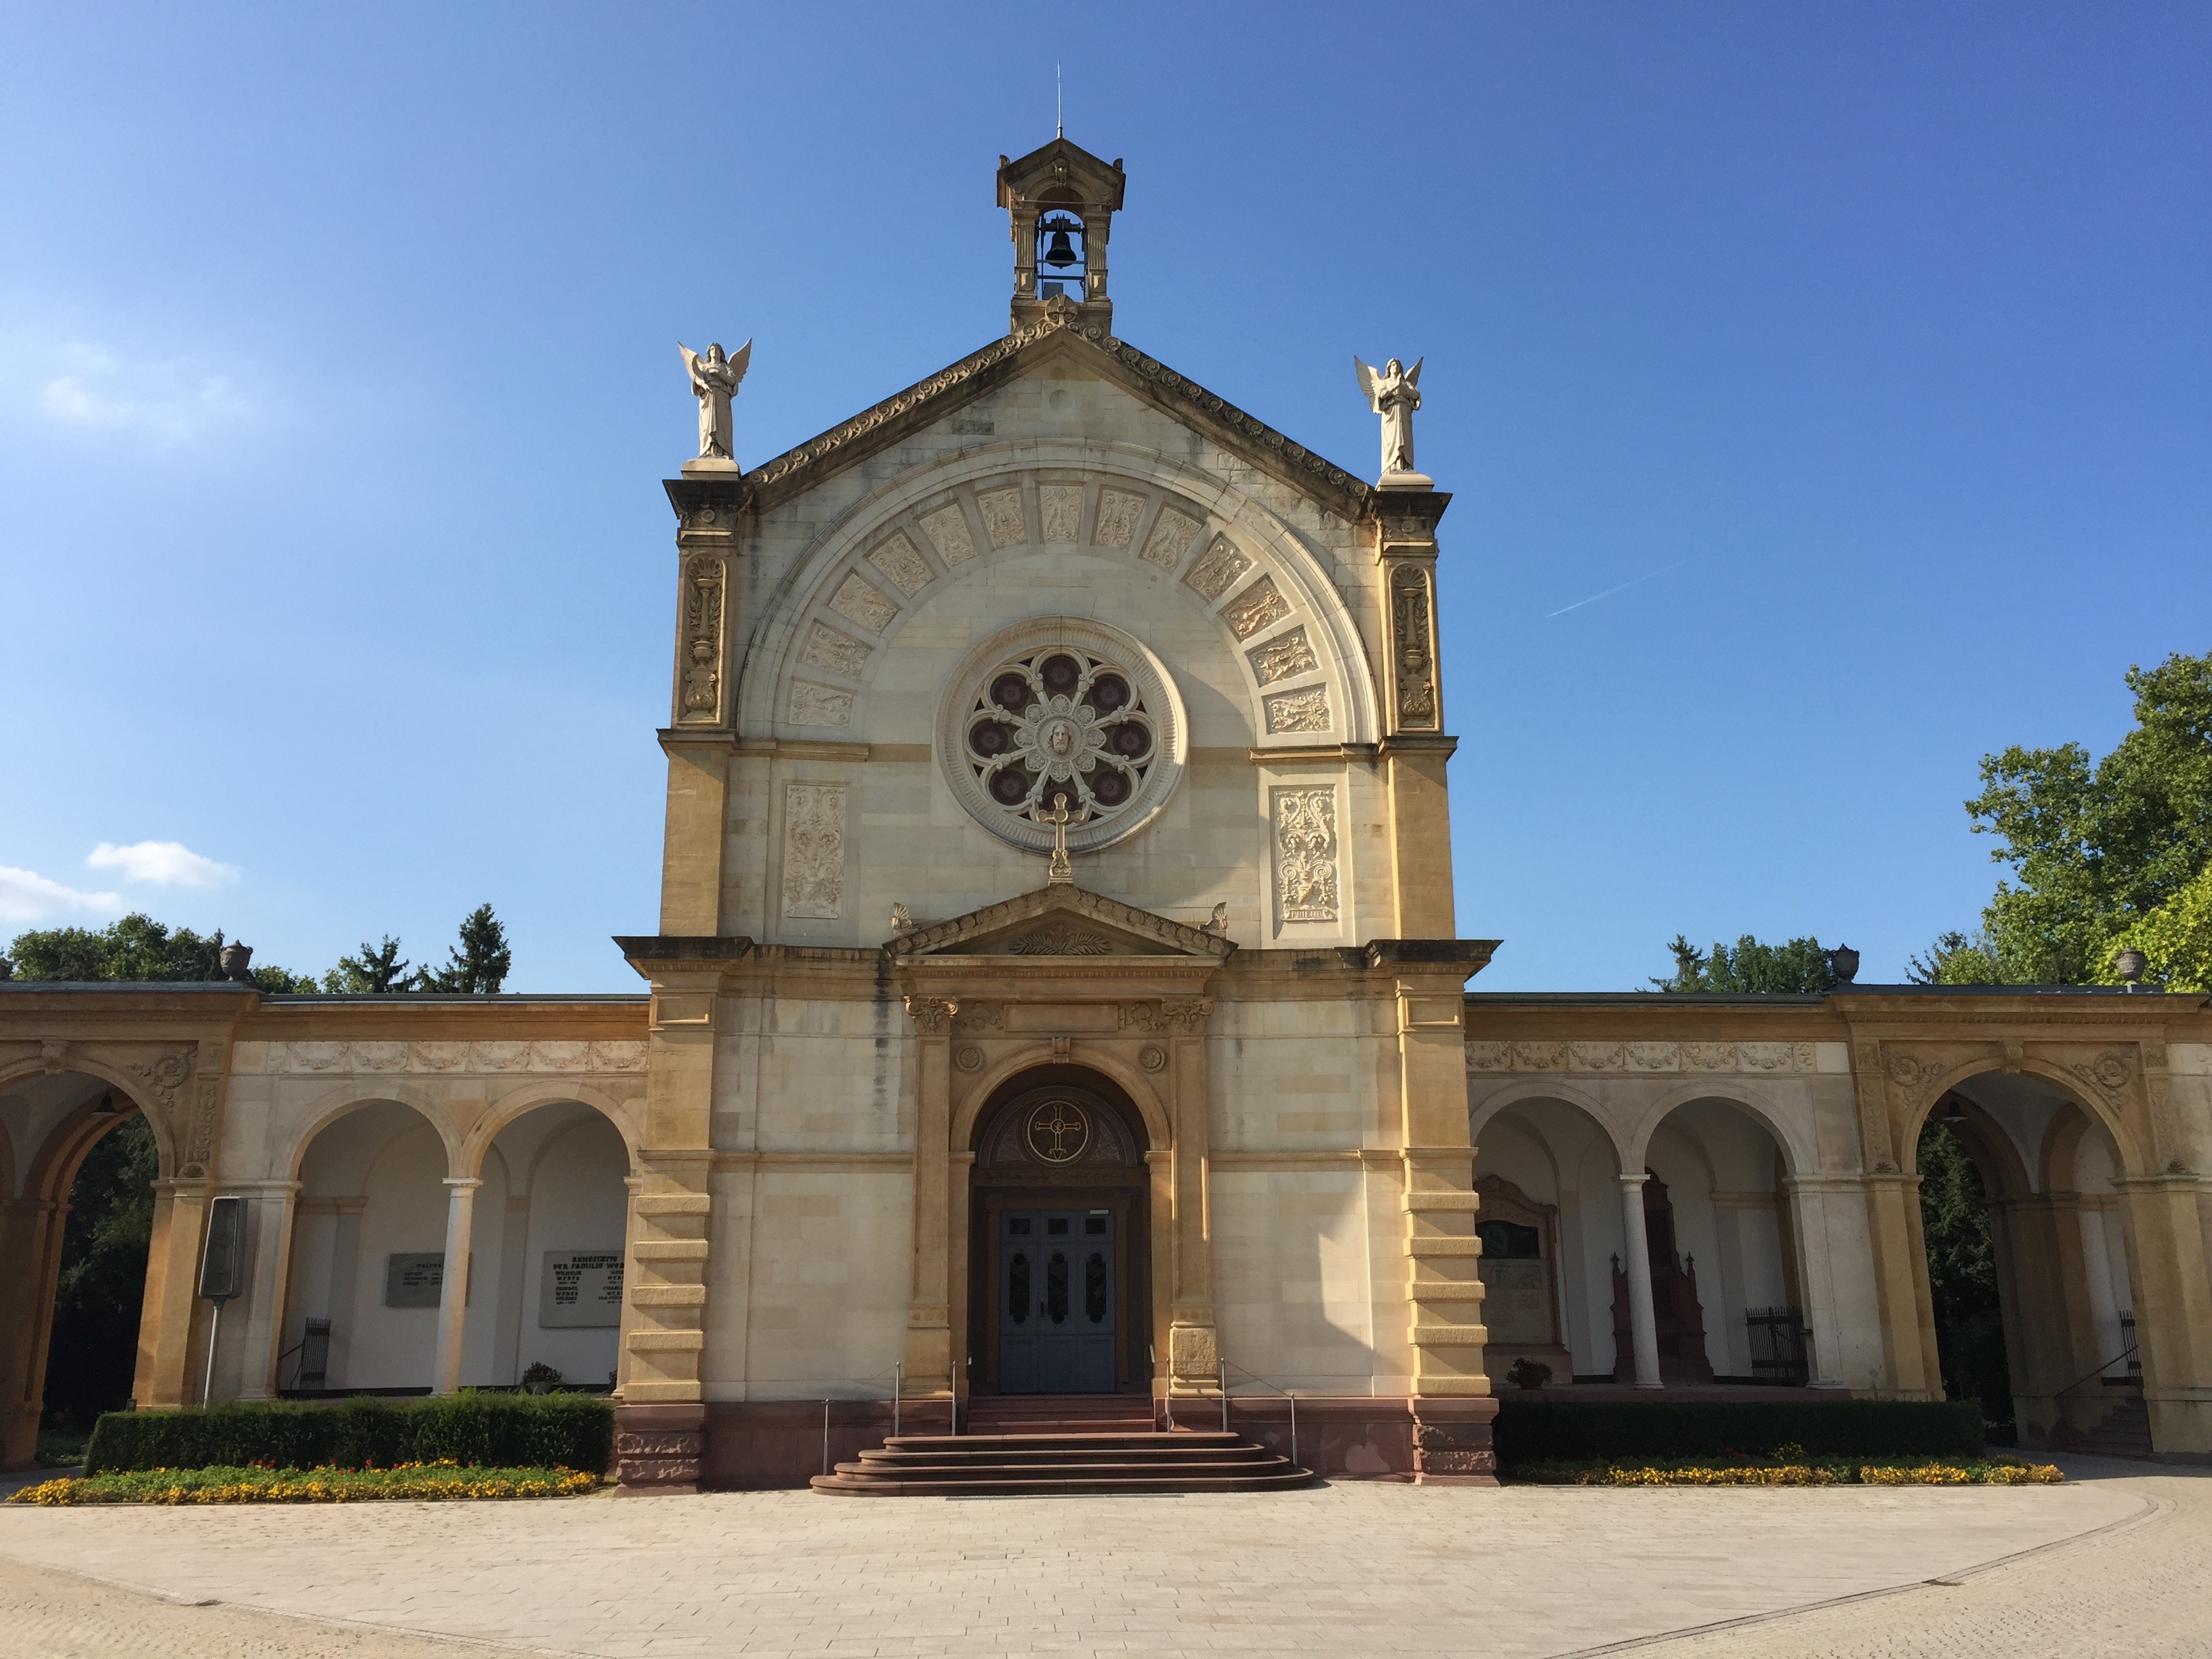
architecture, building, swim, arch, landmark, church, chapel, place of worship, monastery, synagogue, basilica, karlsruhe, portal, main cemetery, historic site, ancient history, byzantine architecture, spanish missions in california